Thaumatin

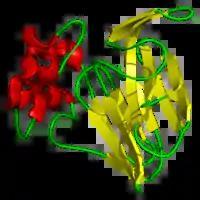
Ribbon diagram of thaumatin I. From .

Thaumatin (also known as talin) is a low-calorie sweetener and taste modifier. The protein is often used primarily for its flavor-modifying properties and not exclusively as a sweetener.